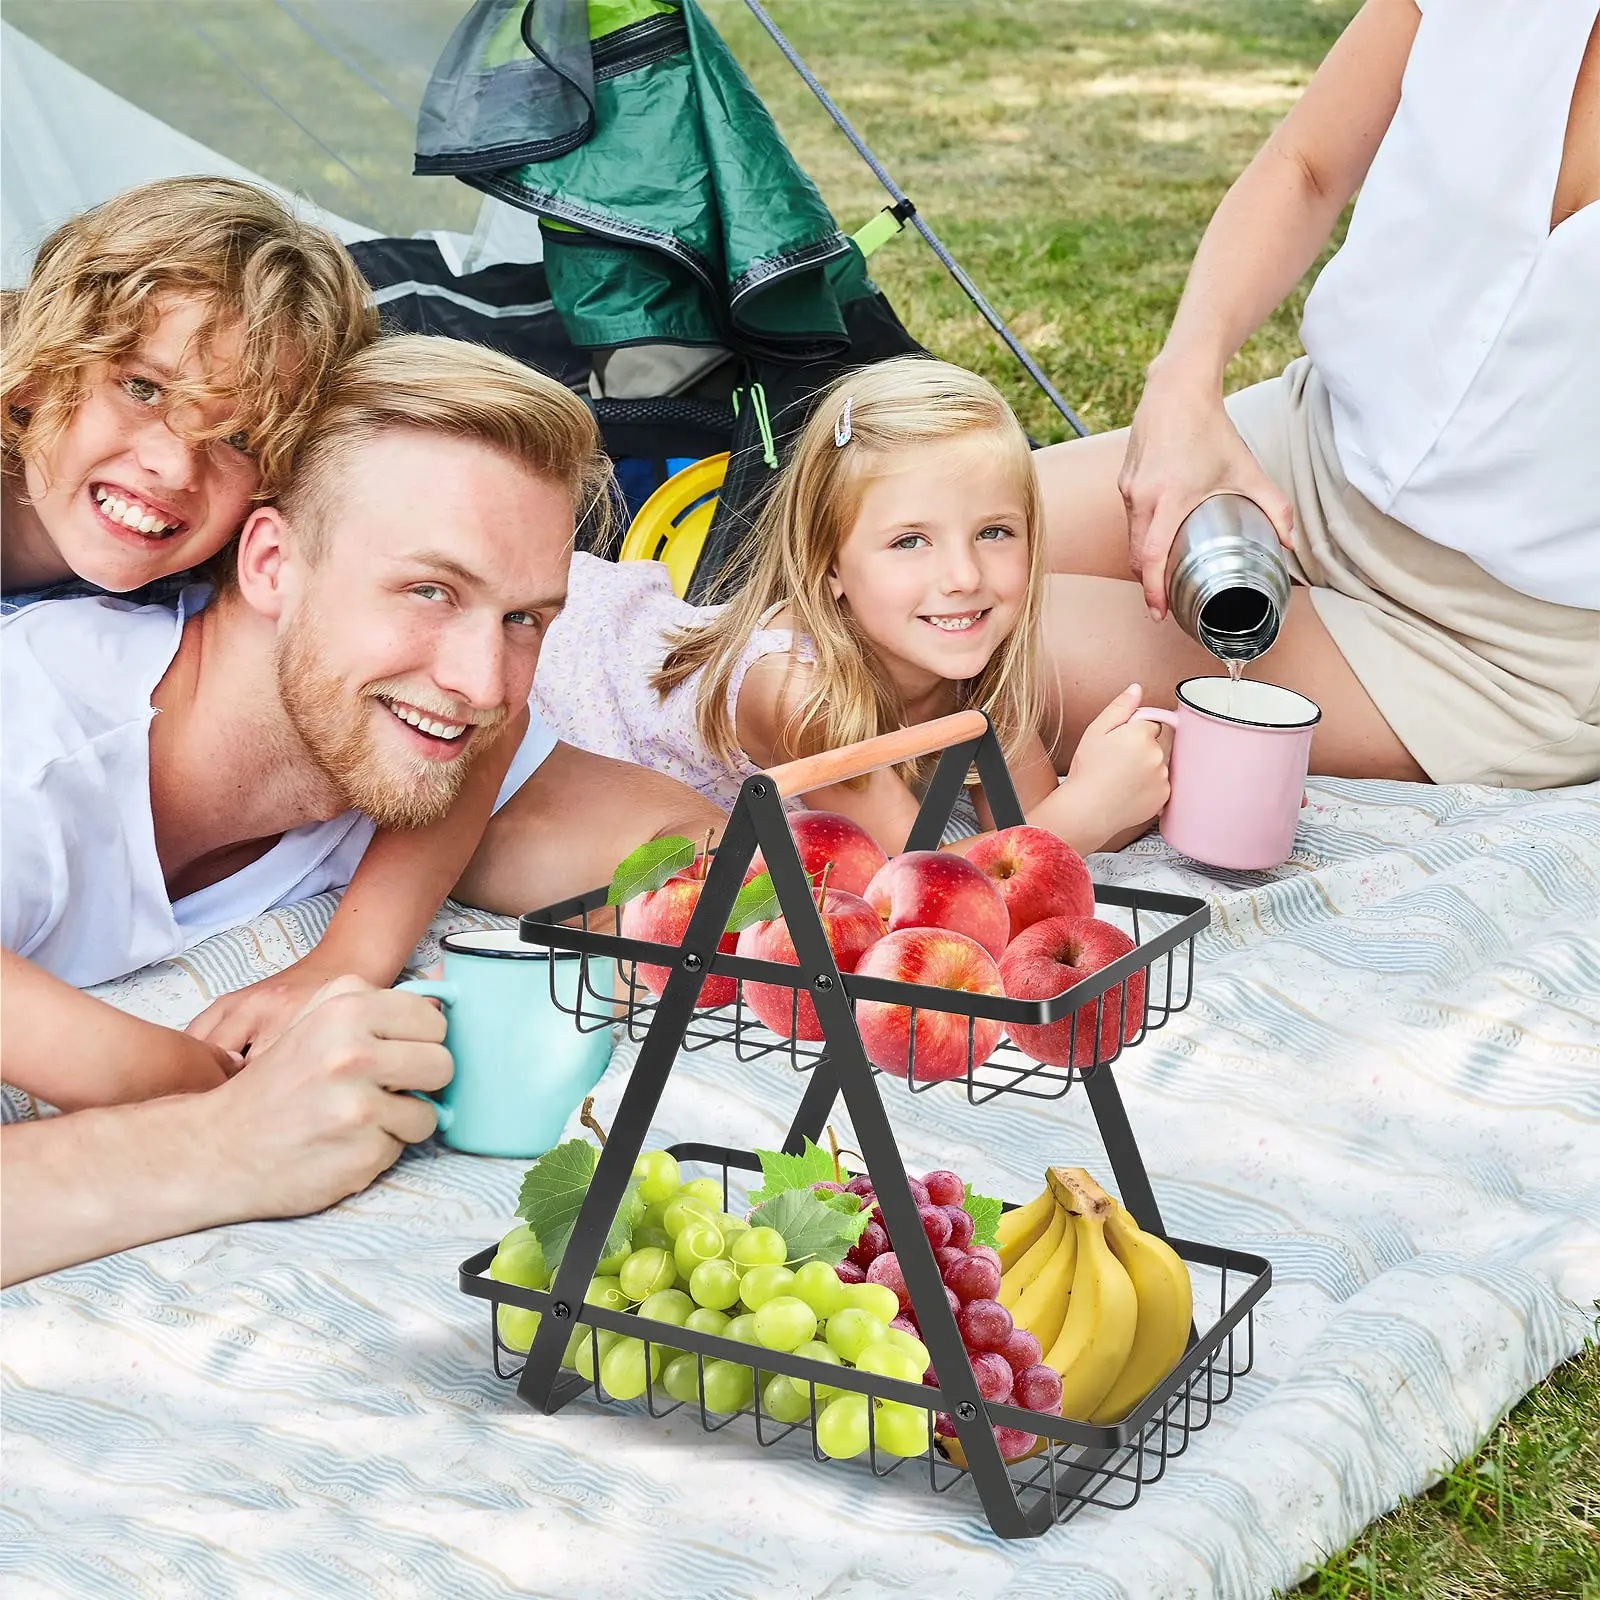
Support de panier à fruits amovible
Brand: Stellar-lux
Présentez vos fruits de manière élégante et peu encombrante grâce à la corbeille à fruits amovible au design nordique. Présentez vos fruits avec élégance et praticité grâce à ce support de panier à fruits amovible. Conçu en métal solide avec un design à étages, il permet de stocker une grande variété de fruits tout en économisant de l’espace sur votre plan de travail ou votre table. Son style épuré et sa structure ouverte assurent une bonne circulation de l’air, prolongeant ainsi la fraîcheur des aliments. Amovible et facile à entretenir, ce support est idéal pour un usage quotidien dans la cuisine, la salle à manger ou même dans un coin déco. Pourquoi adopter ce support à fruits : Organisation compacte et élégante : Plusieurs niveaux pour optimiser l’espace tout en ajoutant une touche décorative. Conservation optimale : L’aération naturelle permet de garder les fruits frais plus longtemps. Facile à entretenir et à ranger : Design amovible, démontable et simple à nettoyer. Caractéristiques techniques : Type : Support de rangement / corbeille à fruits Matériau : Fer forgé Caractéristiques : Amovible, multi-niveaux Utilisation : Stockage de fruits, organisation de la maison Technique : Travail du métal Forme : À étages Gardez vos fruits bien rangés et votre intérieur harmonieux grâce à ce support de panier à fruits à la fois pratique et esthétique.
Category: Home & Garden > Kitchen & Dining > Kitchen Tools & Utensils > Kitchen Organizers